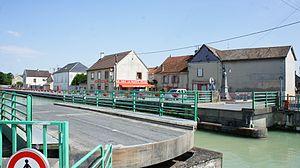
à Bisseuil .
Le canal latéral à la Marne longe la rivière de Vitry-le-François à Dizy ; il est intégralement situé dans le département de la Marne et dessert les villes de Châlons-en-Champagne et Épernay.